Jalan Gajah Mada and Jalan Hayam Wuruk

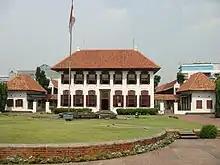
The residence of Reynier de Klerck, now the National Archives Building, is among the first Dutch mansion constructed along the Molenvliet

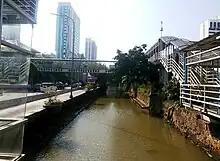
Flood canal passing between Jalan Gajah Mada and Jalan Hayam Wuruk.

Construction of canal-road Gajah Mada and Hayam Wuruk began in the 1648 when a channel was dug from the river Ciliwung toward the south to meet with the portion of Ciliwung at the south. The canal was built to drain water from the surrounding swamps south of Batavia as well as providing easier means of transporting goods. Construction was led by Phoa Beng Gan, Kapitein der Chinezen, the government-appointed Chinese headman of Batavia from 1645 to 1663. When the canal was completed, it was named Bingamvaart after Kapitan Beng Gan himself. In 1661, the canal was named Molenvliet, so called because of the existence of a number of mills (Dutch "molen") near the canal. The point where the Molenvliet starts at north was the result of the extension of the Nieuwepoortstraat (now Jalan Pintu Besar Selatan). This new road, initially named Bingams gracht, became known as the Molenvliet West, the precursor of Jalan Gajah Mada. going toward south parallel with the Molenvliet was named Molenvliet West. The road Molenvliet West was largely complete c. 1650. The street extends far south until a point where Molenvliet makes a turn toward the east to feed on the southern portion of the Ciliwung.